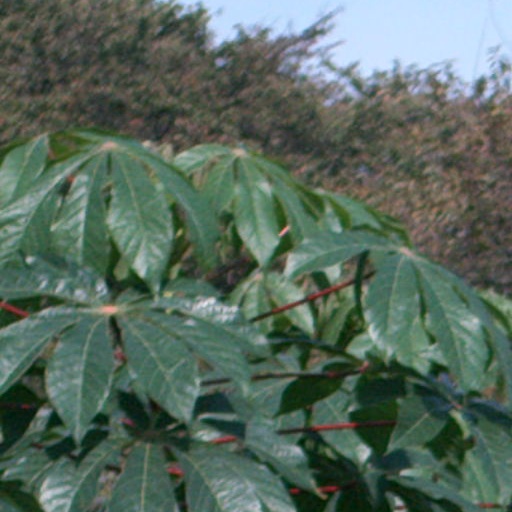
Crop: cassava